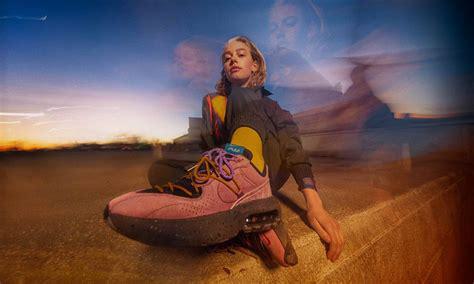
Brand: Nike
Model: Air Max 2021